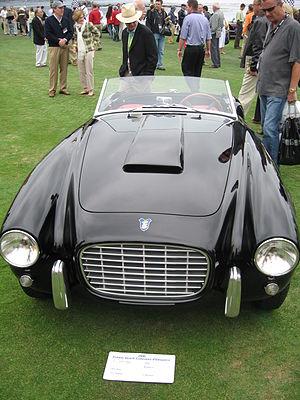
La société Siata, acronyme de Società Italiana Applicazioni Tecniche Auto-Aviatorie, était un petit constructeur italien d'automobiles, créé en 1926 par Giorgio Ambrosini et qui restera en activité en Italie jusqu'en 1970.